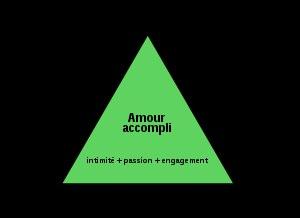
L'amour désigne un sentiment intense d'affection et d'attachement envers un être vivant ou une chose qui pousse ceux qui le ressentent à rechercher une proximité physique, intellectuelle ou même imaginaire avec l'objet de cet amour. Dans le cas d'une autre personne, l'amour peut conduire à adopter un comportement particulier et aboutir à une relation amoureuse si cet amour est partagé.